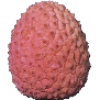
Label: Lychee 1